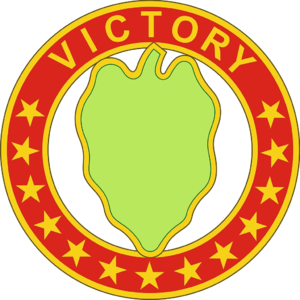
La 24th Infantry Division - division d’infanterie - est une des anciennes divisions de l’US Army.